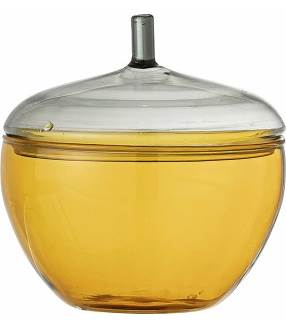
Label: glass